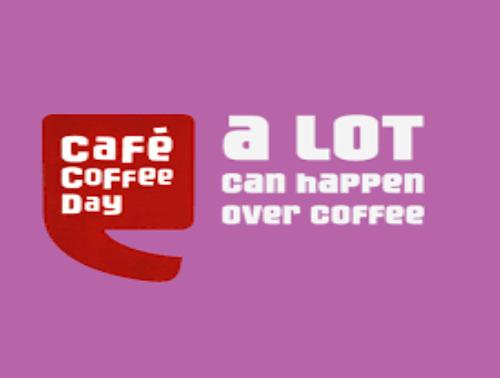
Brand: Cafe Coffee Day
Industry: Food